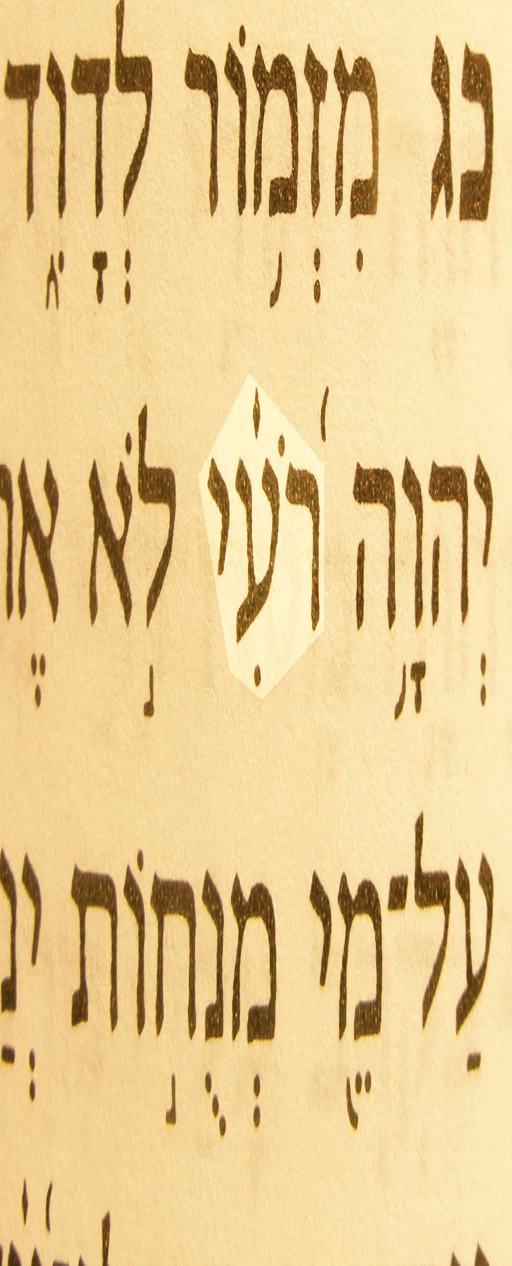
a picture of the text